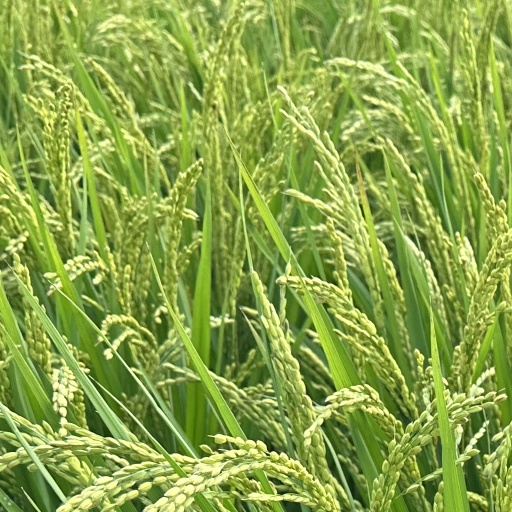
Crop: rice